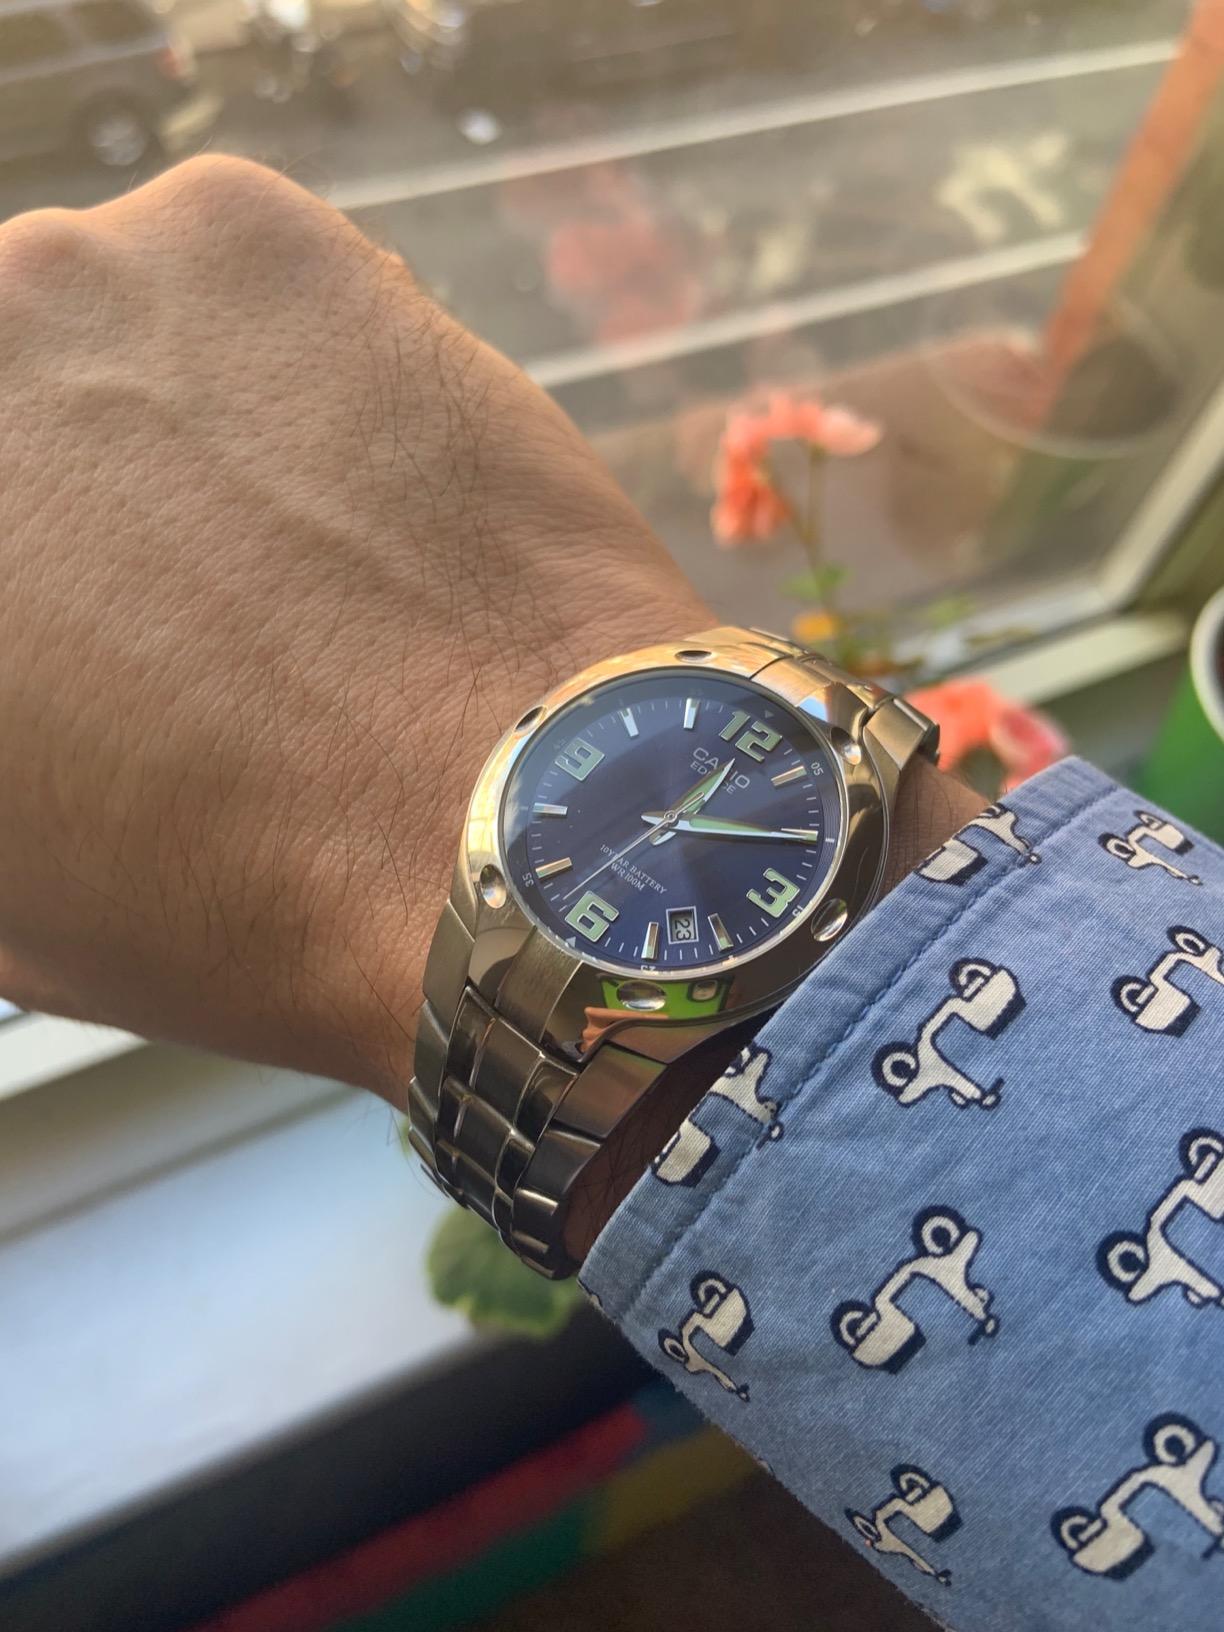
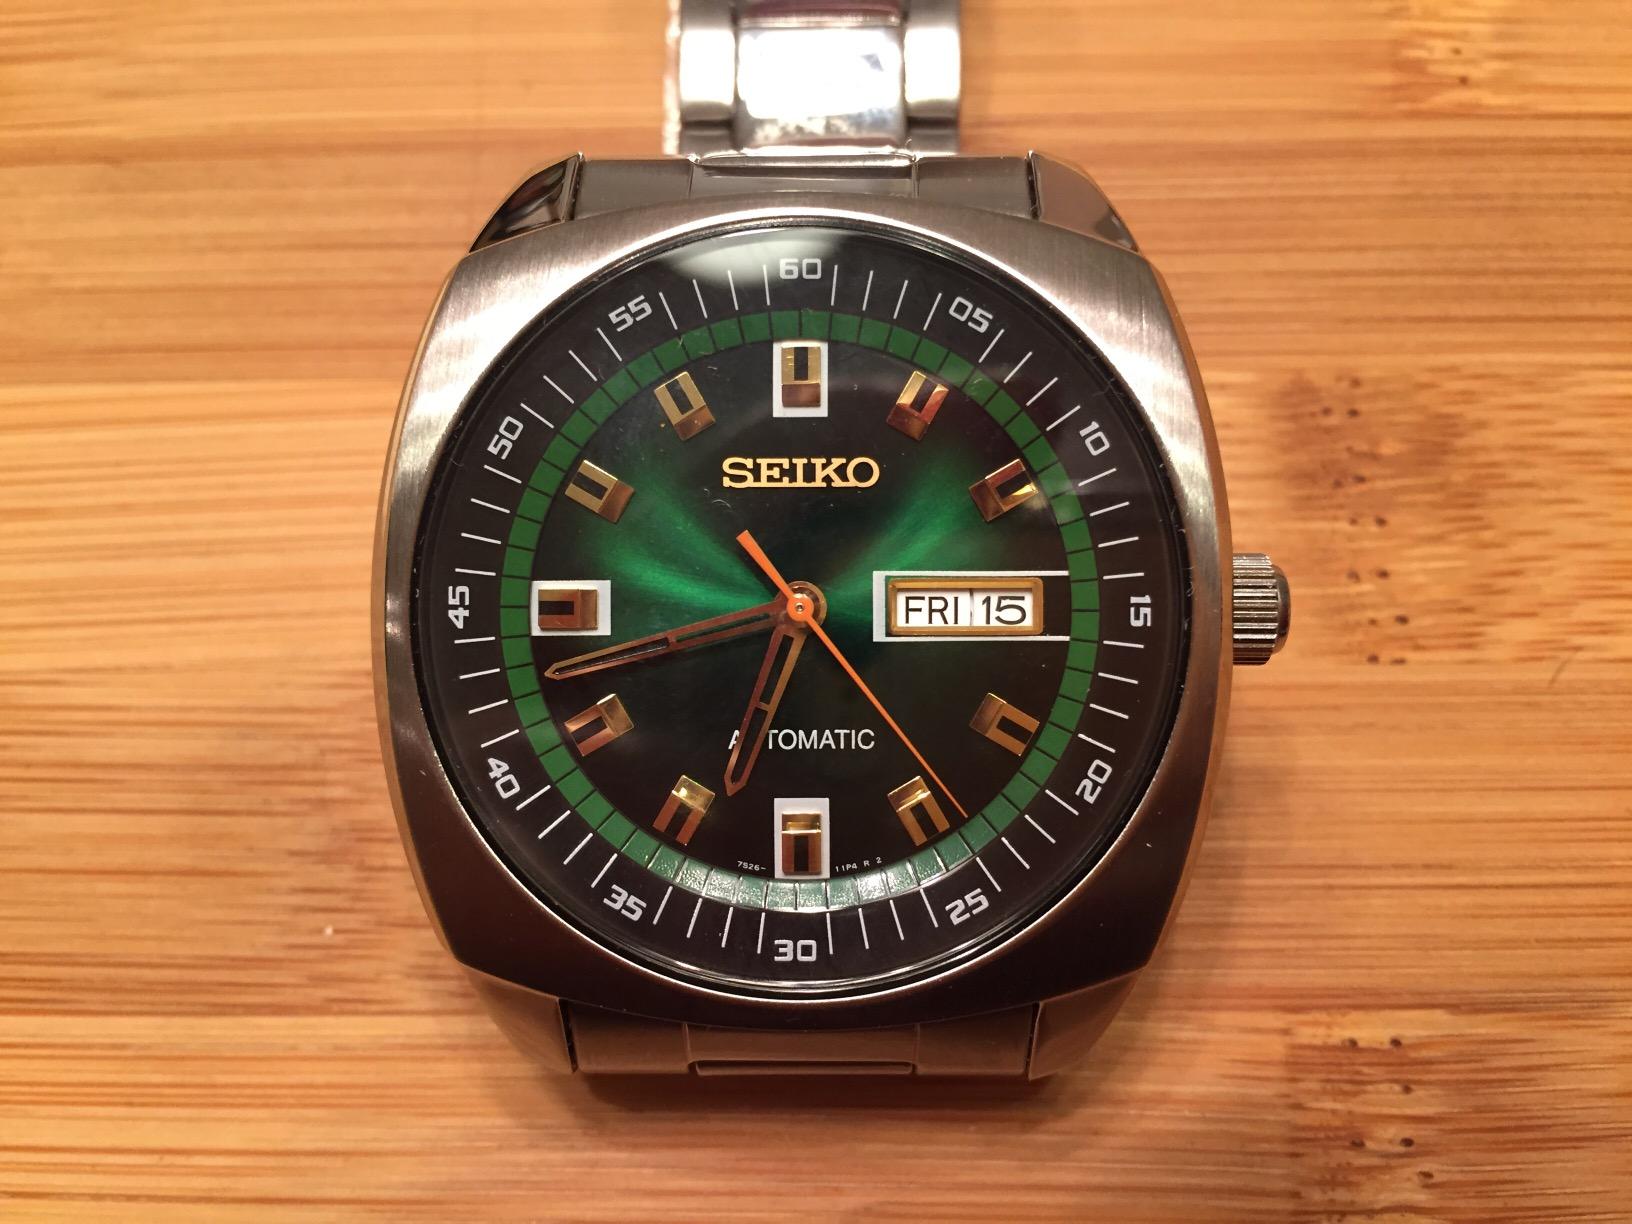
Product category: accessories_watch
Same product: no